Aviastroitel AC-6

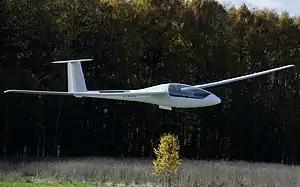

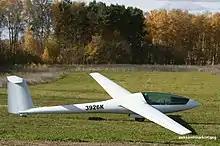
Aviastroitel AC-6

The Aviastroitel AC-6 is a Russian mid-wing, single-seat FAI 15 Metre Class glider that was designed and manufactured by Aviastroitel, now Glider Air Craft.